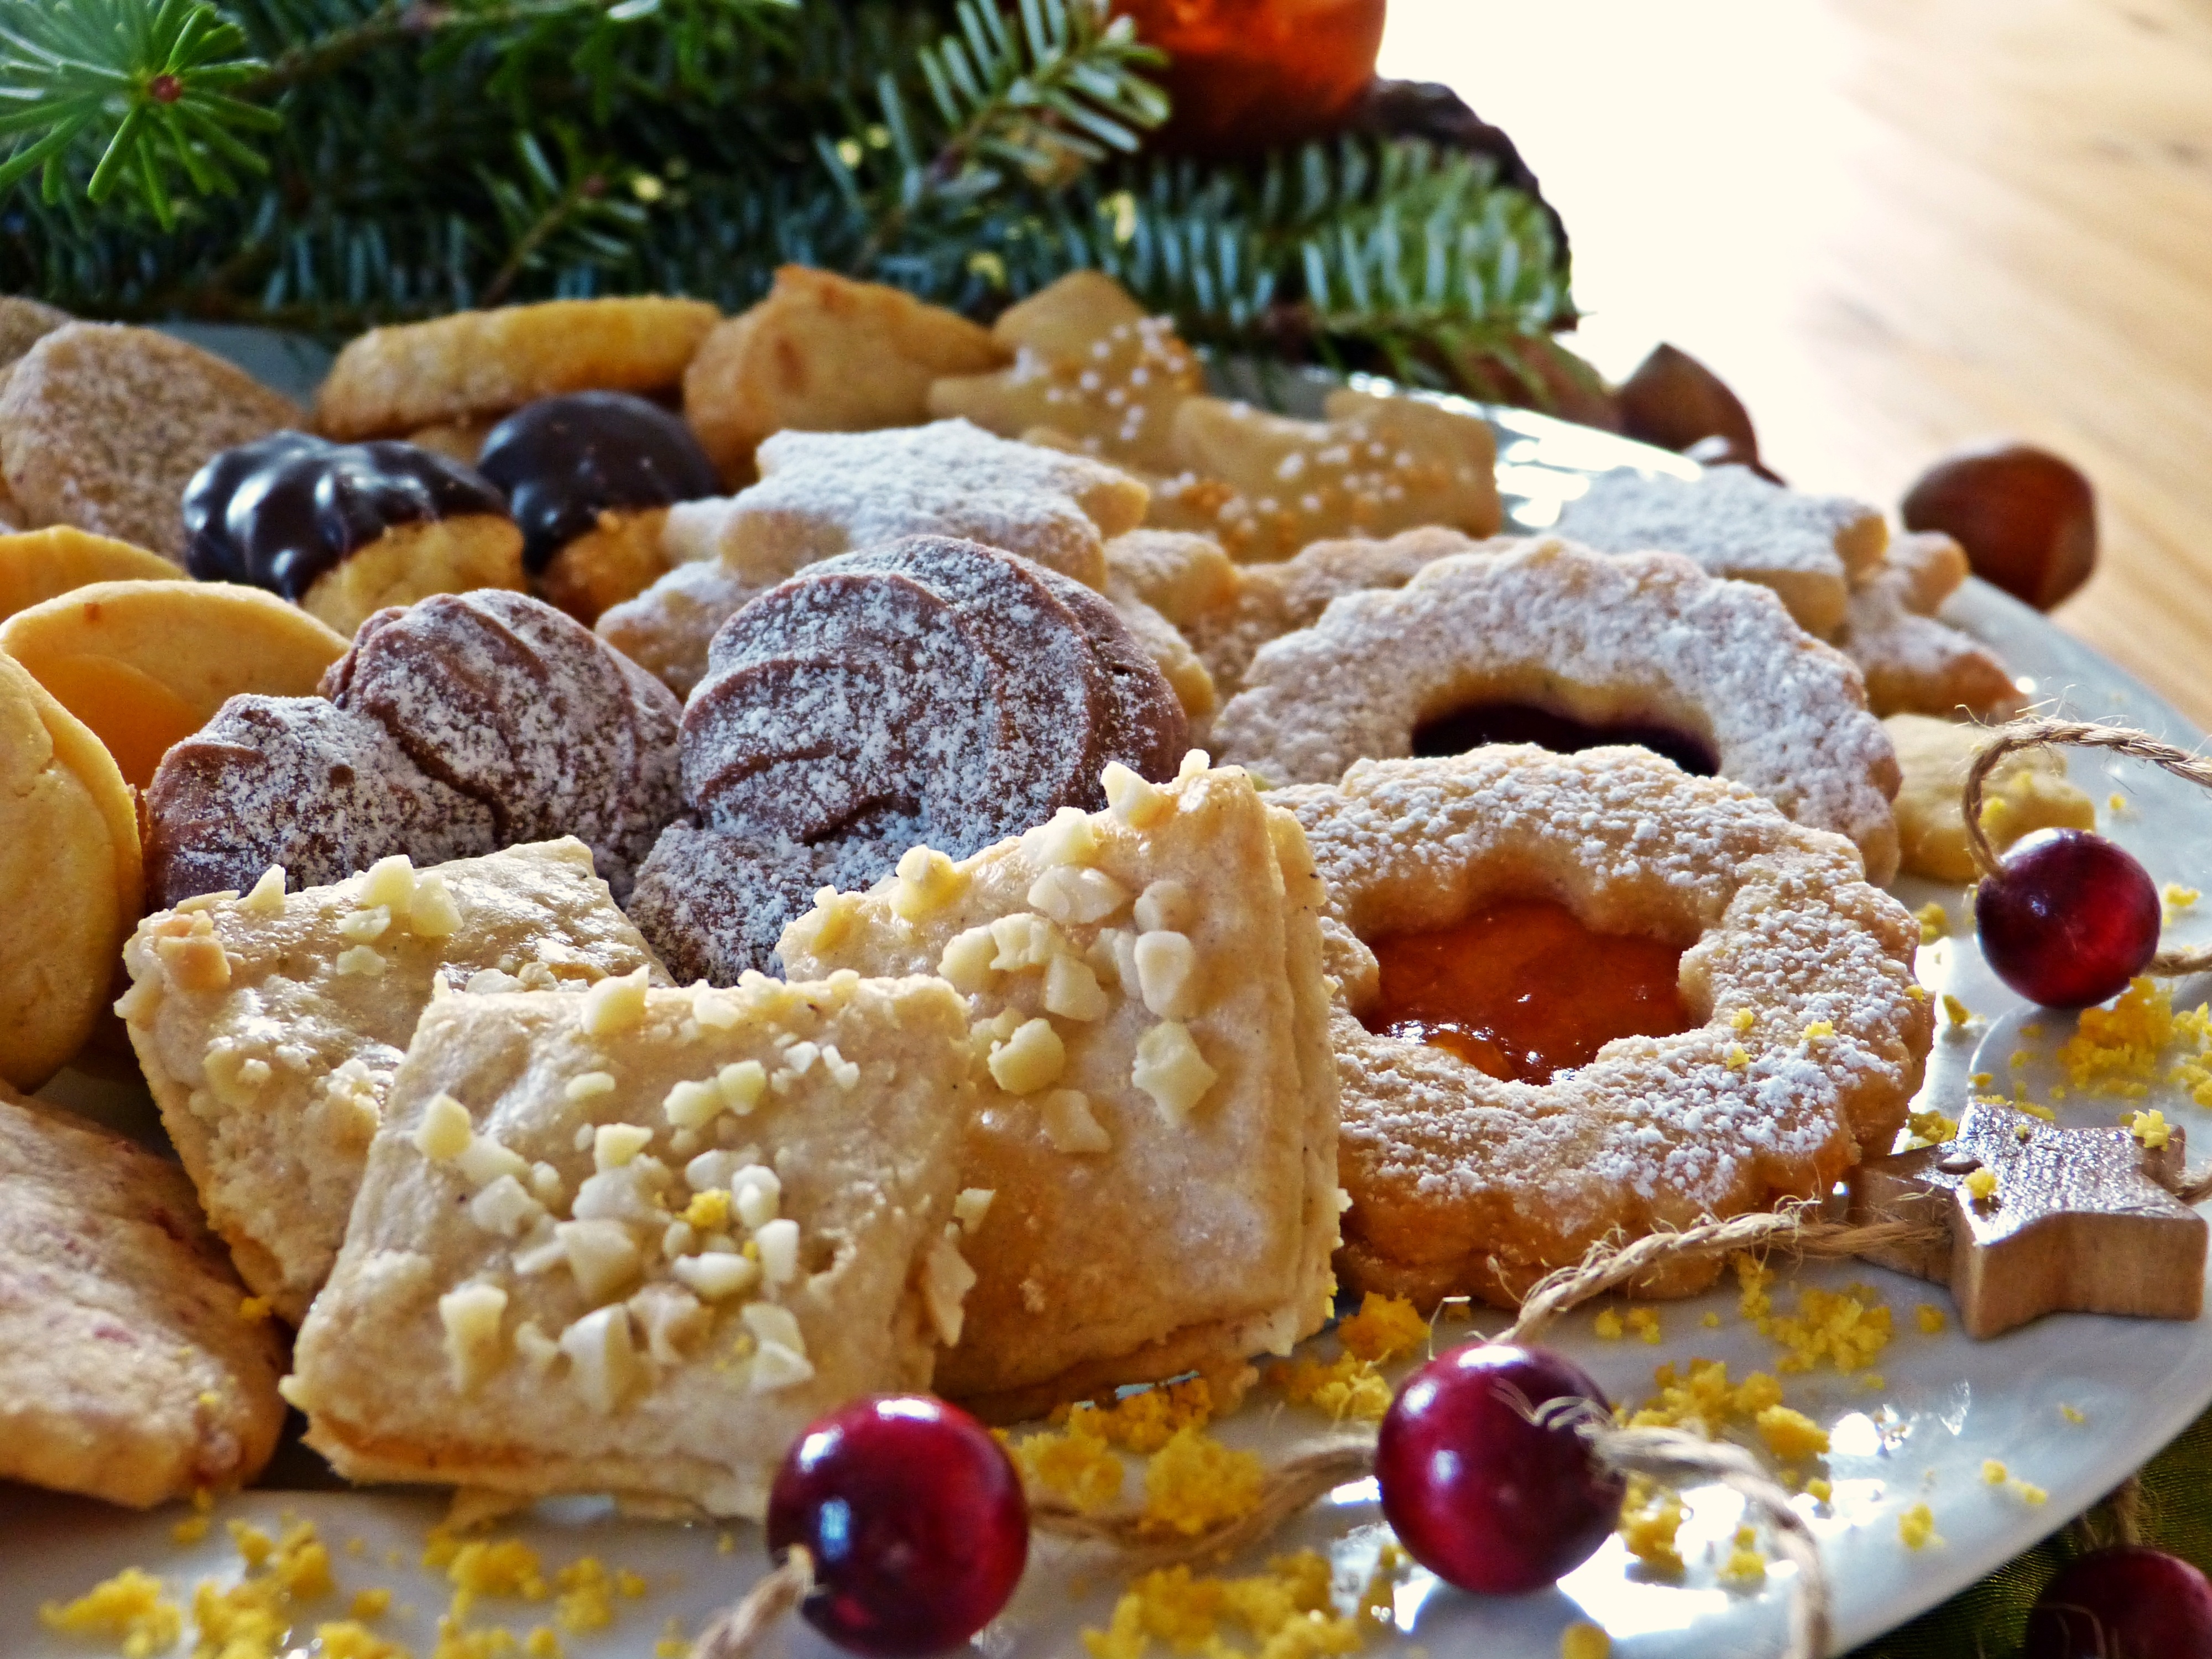
gift, decoration, dish, meal, food, produce, breakfast, baking, christmas, cookie, dessert, cuisine, pastry, advent, bake, christmas decoration, christmas cookies, christmas time, pastries, cookies, sugar, patisserie, baked goods, bio, small cakes, christmas baking, ausstecherle, self made, danish pastry, fruit cake, petit four, spelled flour, cookie plate